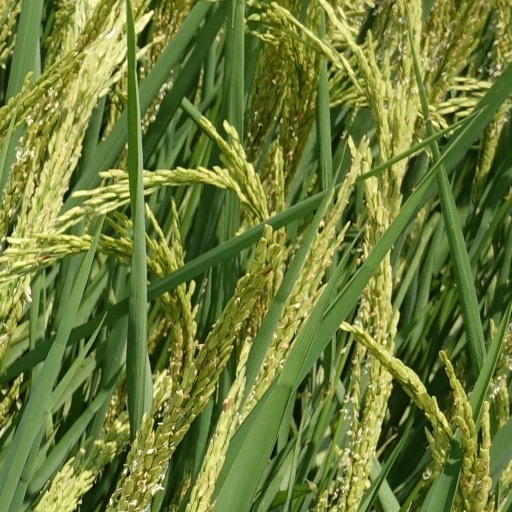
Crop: rice